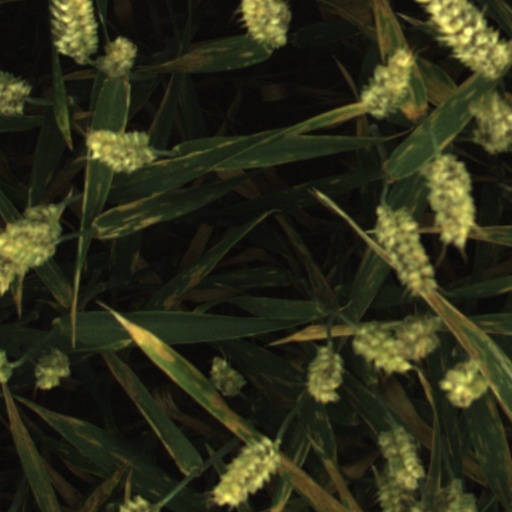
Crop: wheat